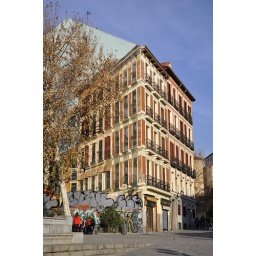
One wall is the reak wall with windows and balconies, but other one is just painted by windows, balconies and sky :)